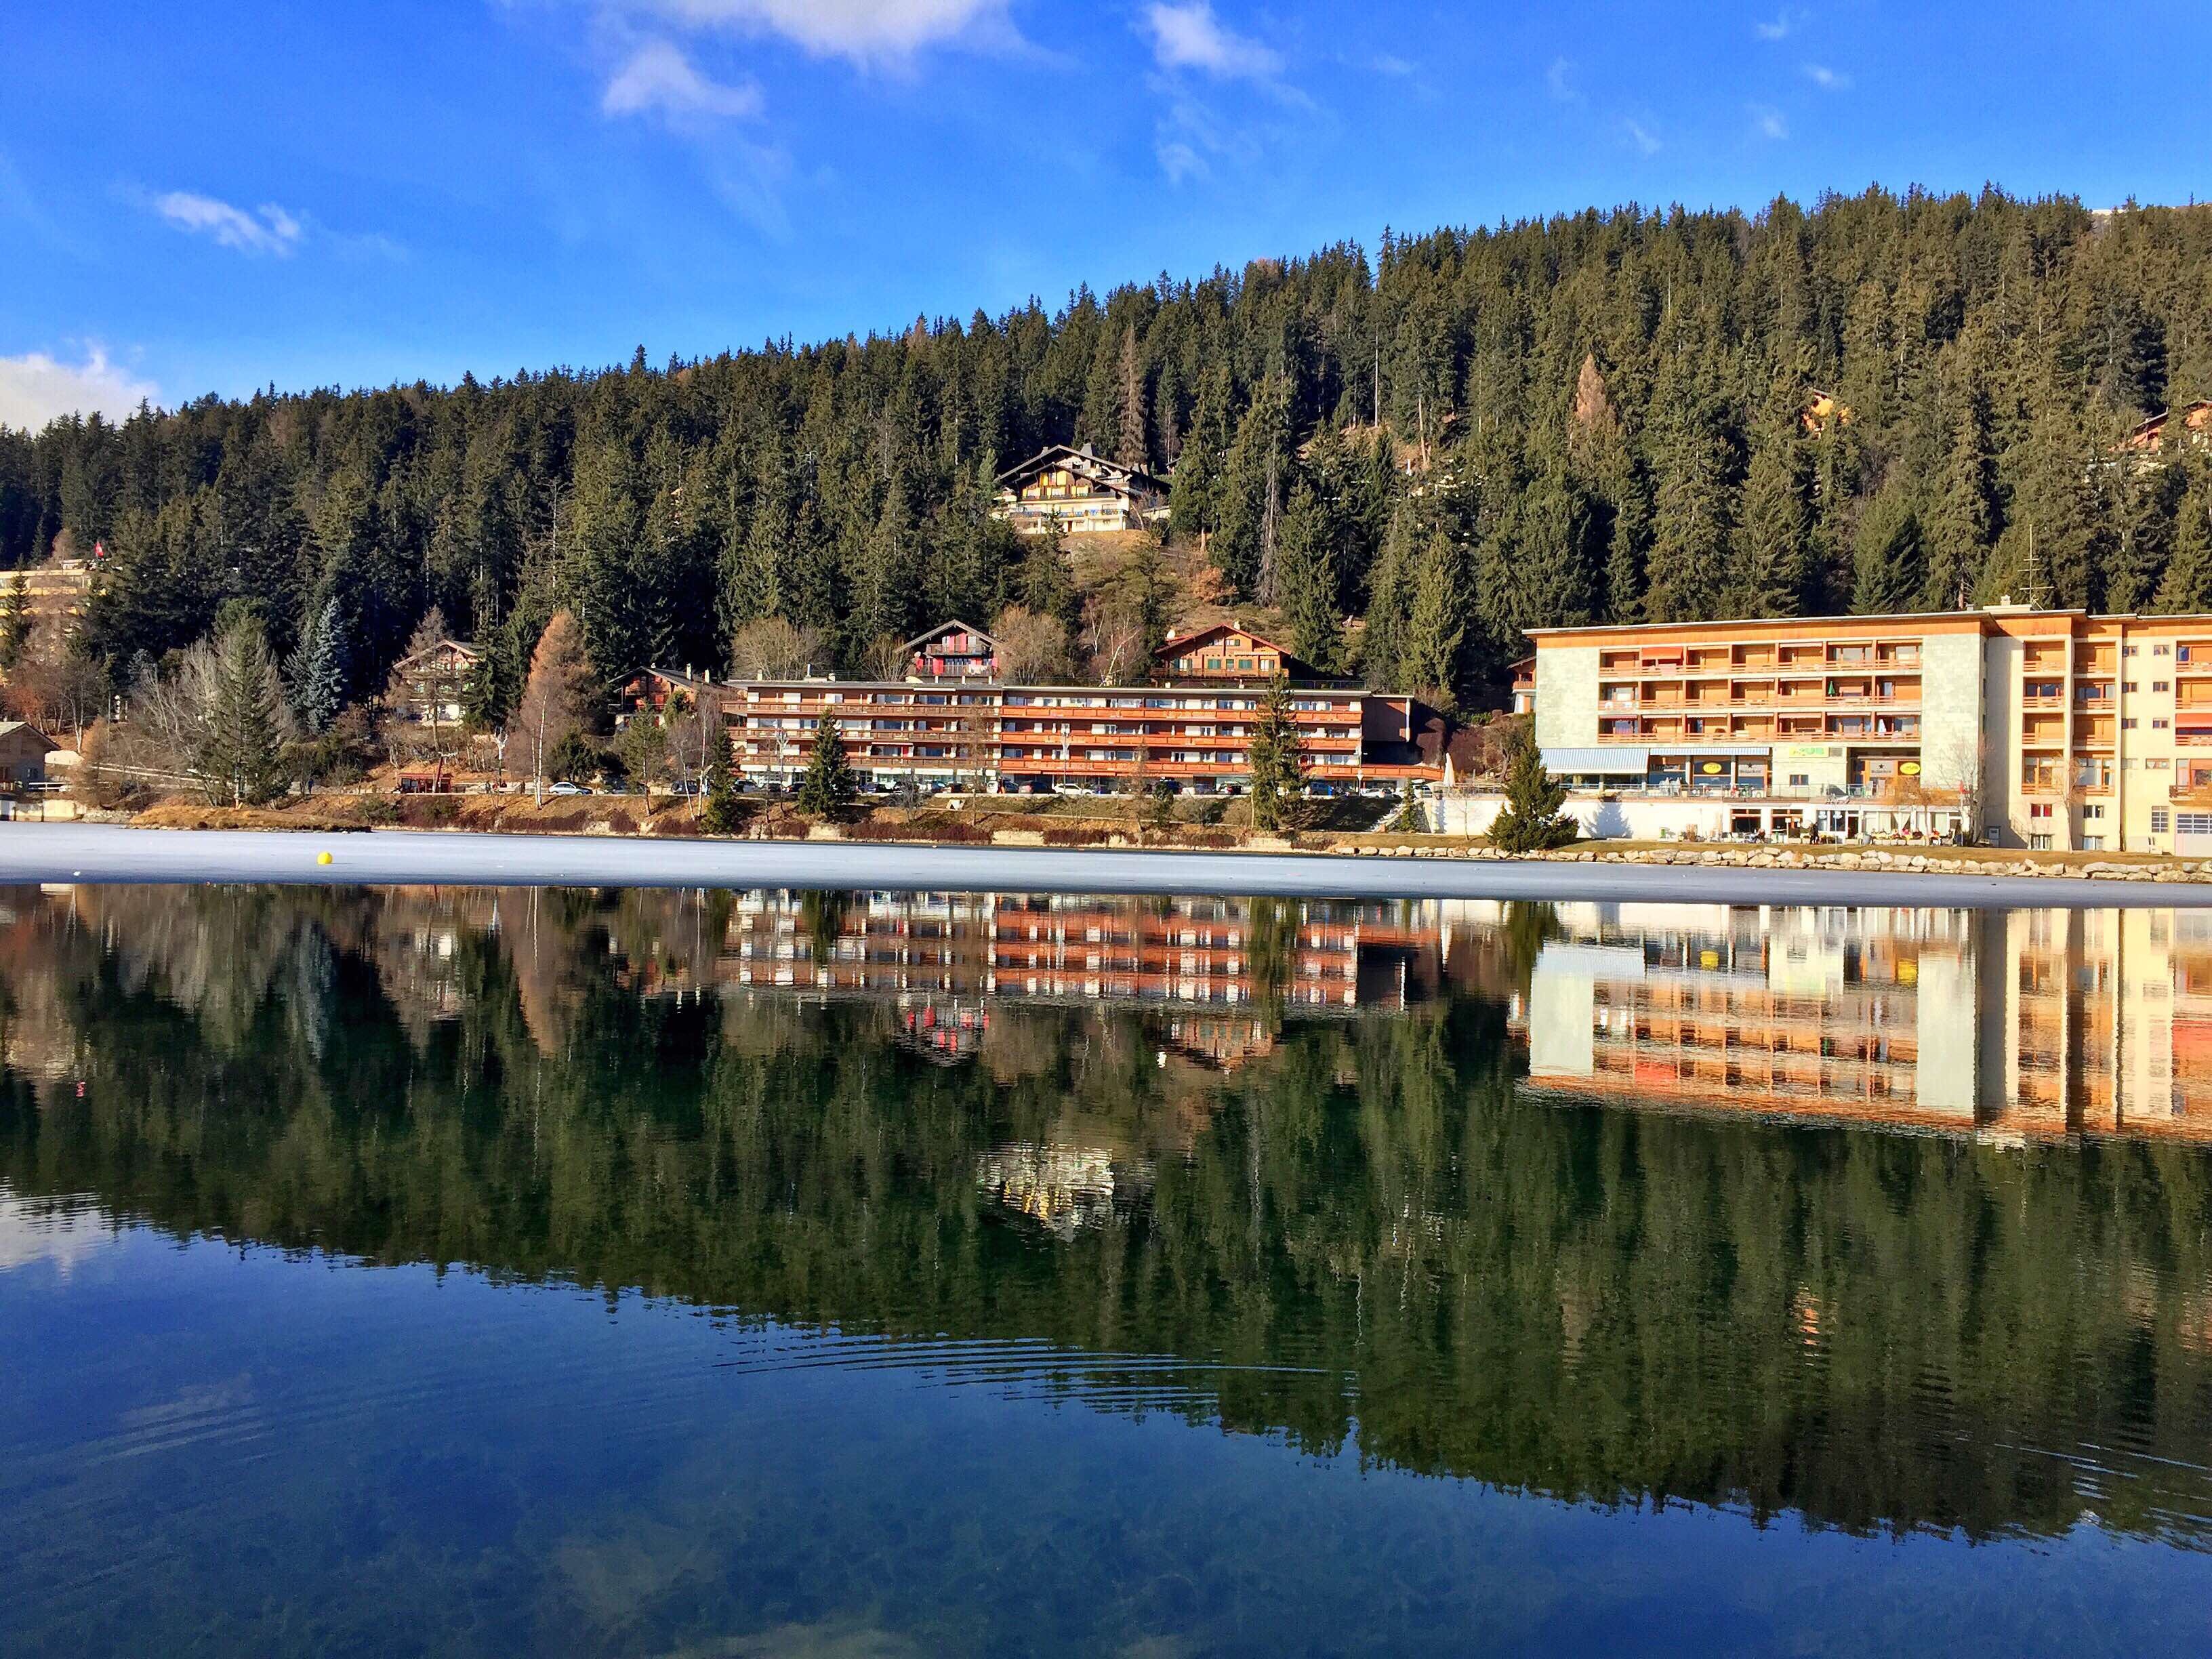
landscape, tree, water, nature, wilderness, mountain, lake, river, mountain range, pond, reflection, autumn, reservoir, season, body of water, loch, mountainous landforms